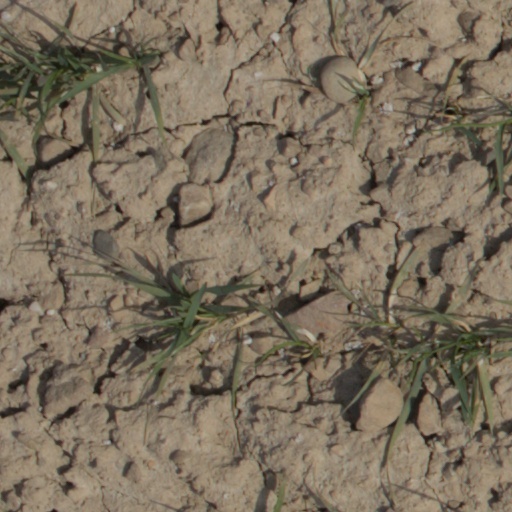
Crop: wheat